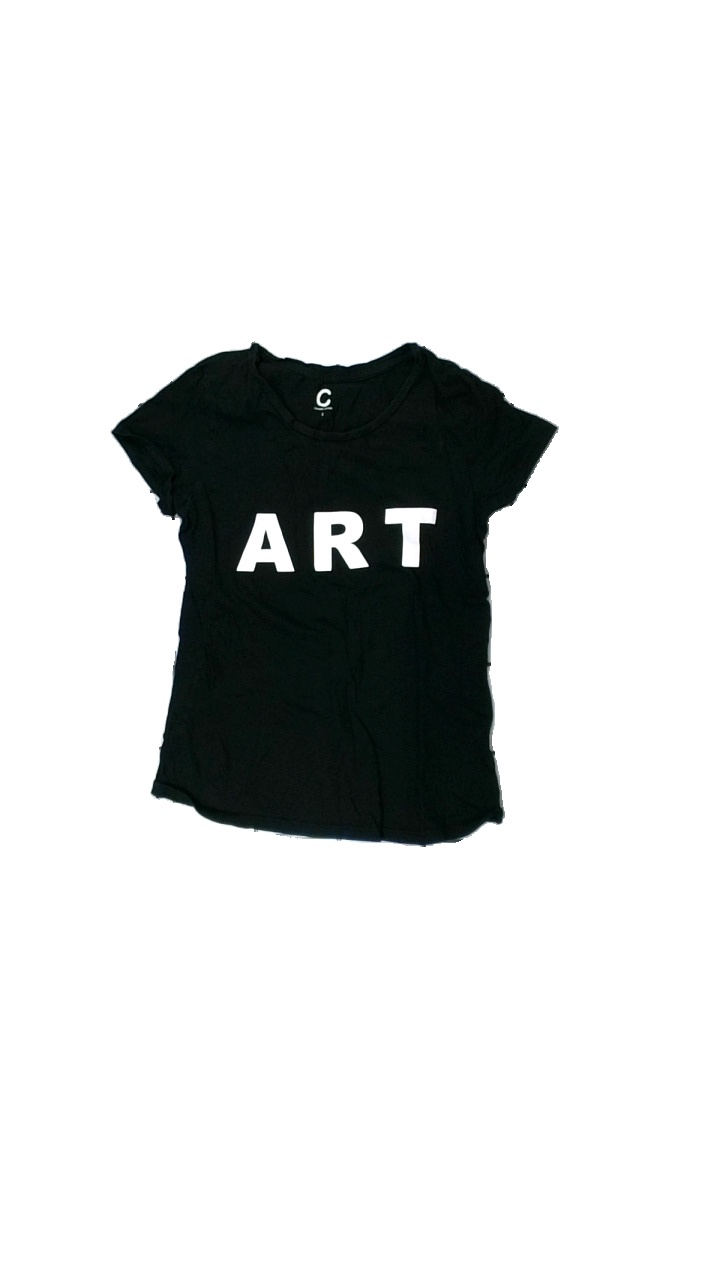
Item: T-shirt (Ladies)
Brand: Cubus
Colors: Black, White
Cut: Regular, C-collar
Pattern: Logo print
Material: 100% cotton
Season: All
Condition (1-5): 2
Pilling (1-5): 4
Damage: red stains
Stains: Minor
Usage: Recycle
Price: <50